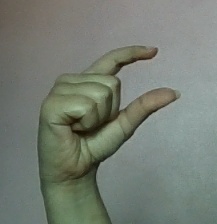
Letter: dal